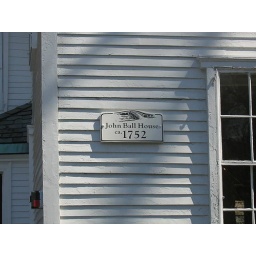
all over new england houses have signs that tell when the house was built and who lived there